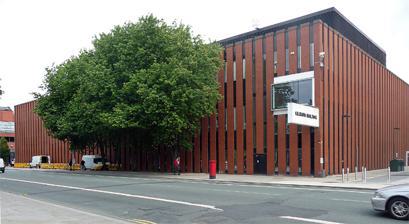
Building: Kilburn Building
Country: United Kingdom
Year built: 1972
Building in / The Kilburn Building The Kilburn Building seen from the Oxford Road in 2011 Former names Computer Building General information Location 53°27′50″N 2°13′51″W / 53.4639°N 2.2308°W / 53.4639; -2.2308 Construction started 1969 Completed 1972 Cost £1.5 million Owner University of Manchester Technical details Size 76 by 76 metres square Design and construction Architect(s) Building Design Partnership Website www .cs .manchester .ac .uk /about /maps-and-travel / The Kilburn Building is a building on the Oxford Road in Manchester which is home to the Department of Computer Science at the University of Manchester . The building was designed by the Building Design Partnership and completed in 1972, with three storeys in a square shape, measuring 76 by 76 metres. The building was formerly known as the Computer Building changing its name in 2001 in honour of Tom Kilburn who died in the same year. Architecture and history The Pevsner Architectural Guide describes the Kilburn building as a "big aggressive box of brick pier and vertical window strips" which has also been likened in appearance to a giant brick central processing unit (CPU) heat sink . The second floor features an Auguste Perret style paved piazza which initially featured a fibreglass structure known as the floating point zero. Up until 2015, the building was connected to Manchester Business School , via the Precinct Centre and Bridge on the North Side of the building over the Oxford Road (demolished in 2015). To the South, the building was connected by another pedestrian walkway (referred to as a dismal corridor in Pevsner) to the Mathematics Tower, Manchester which was demolished in 2005. The pedestrian walkways initially formed part of a futuristic but ultimately unsuccessful vision of streets in the sky to link Manchester Oxford Road railway station and out to the Hulme Crescents in Hulme and also to Ardwick . The building was extended on the east side by the information technology (IT) building which was officially opened by Anne, Princess Royal in 1988. Some of the first computers housed in the building were the CDC 7600 and the 1906AICT 1900 series from International Computers Limited (ICL). The cornbrook, a culverted river which drains the urban area South of the River Medlock , flows under the Kilburn building on its way from Gorton to the Manchester Ship Canal at the Pomona Docks . Gallery Wikimedia Commons has media related to Kilburn Building . Images of the Kilburn building can be seen in the gallery below: Depictions of the Kilburn Building Looking North over the Kilburn Building towards the City from University Place, with Manchester One and Picture showing "big aggressive box of brick pier and vertical window strips" Looking South down the Oxford Road past University place and the Kilburn building sign The Kilburn Building in 2009 The Auguste Perret style paved piazza at the centre of the building, pictured in 2016 with white floating point sculpture features A rainbow over the Kilburn Building in 2014, picture by Toby Howard Kilburn building window art depicting Ada Lovelace , the Manchester Baby and Alan Turing References